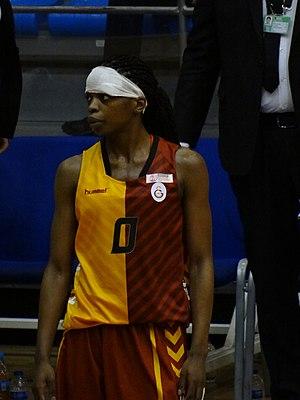
Olivia Époupa, née le 30 avril 1994 à Paris, est une joueuse française de basket-ball.